Mark Twain in popular culture

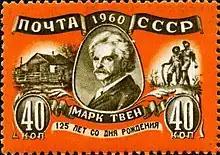
1960 stamp marking the 125th birthday of "Mark Tven"

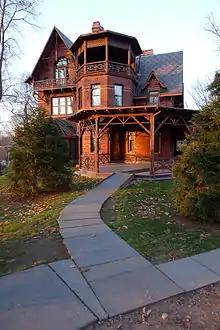
Twain House in Hartford, Connecticut

Many sites have been named after Twain. Many buildings associated with the writer, including some of his many homes, have been preserved as museums.